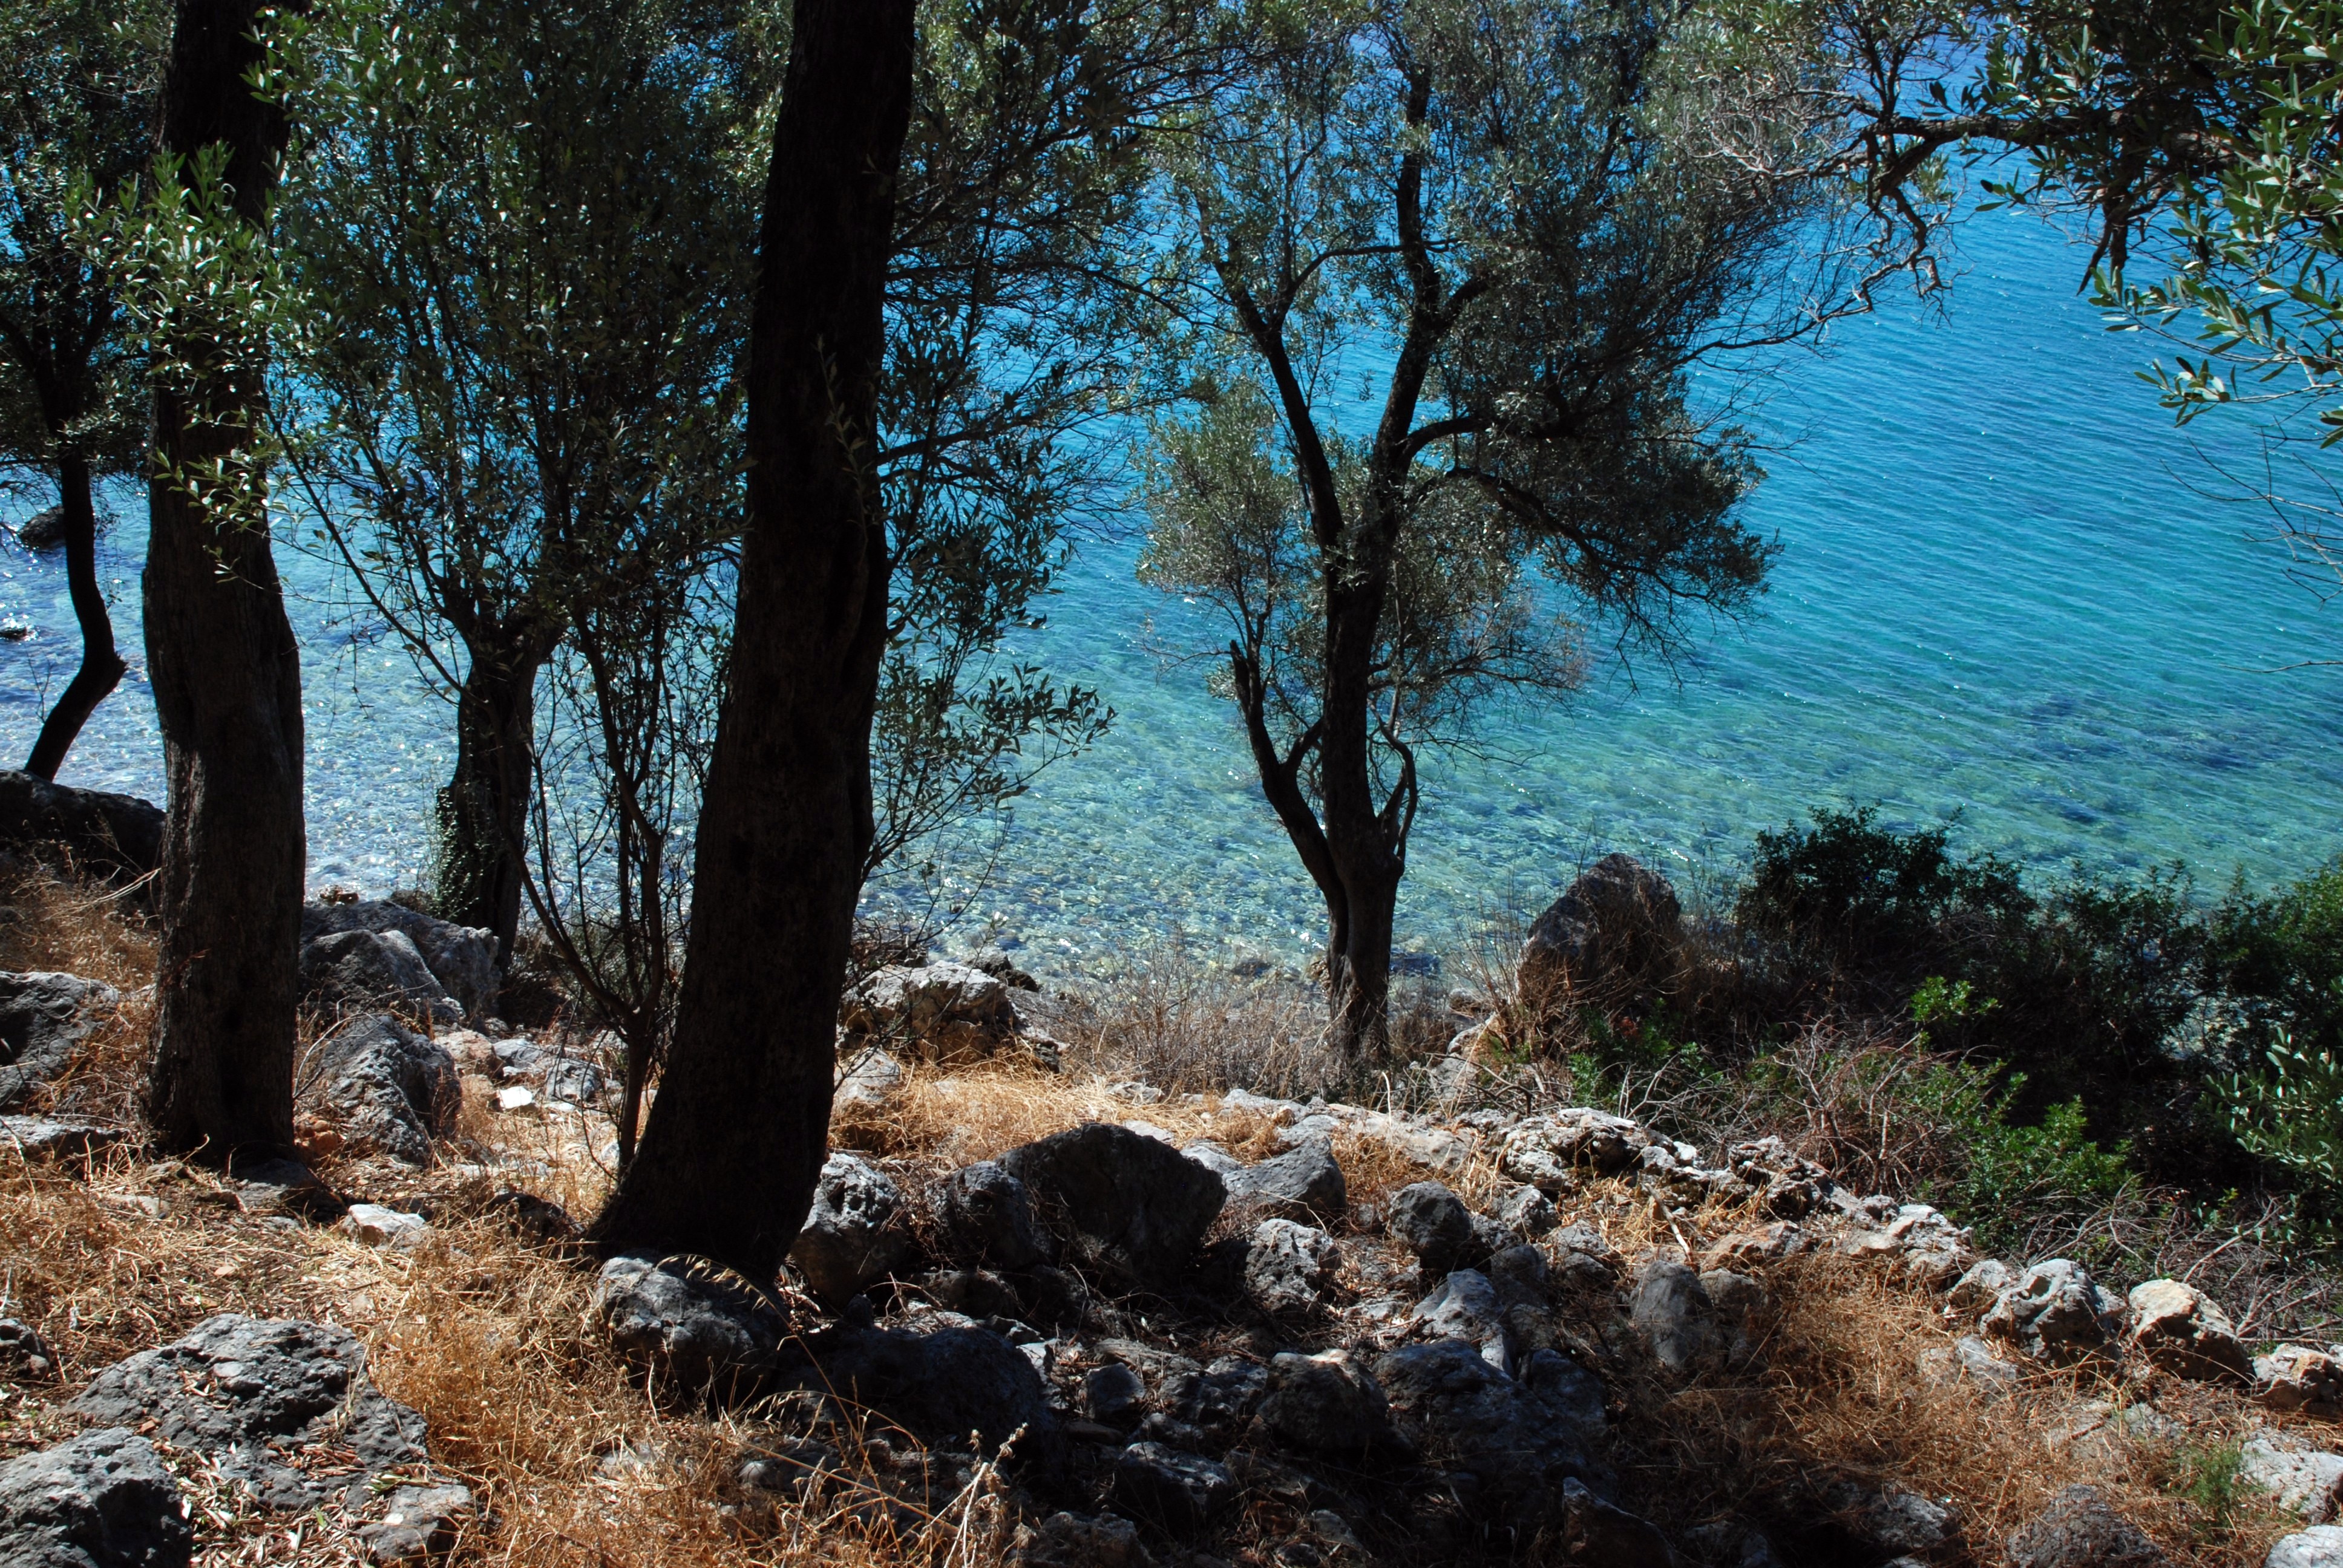
landscape, tree, nature, forest, wilderness, trail, autumn, island, soil, nikon, cool image, turkey, woodland, d80, habitat, turkei, nikond80, turkiye, turquia, turchia, sedir, natural environment, woody plant